Frankie Kelleher

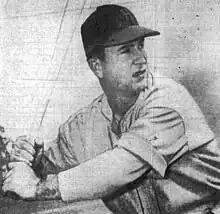
Kelleher, circa 1947

Francis Eugene Kelleher (August 22, 1916 – April 13, 1979) was an American outfielder in Major League Baseball. He played for the Cincinnati Reds.